Via Júlia (Barcelona Metro)

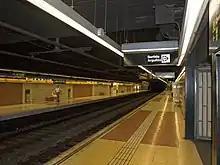
The platforms

Via Júlia is a Barcelona Metro station, on L4. It opened in but didn't take its current name until 1999; before then it was known as "Roquetes" (name recently retaken by another station). It's located in the Roquetes area of the Nou Barris district, underneath Via Júlia, an important road in the area, between two streets: Carrer de Joaquim Valls and Carrer d'Argullós and can be accessed from both sides of the road.